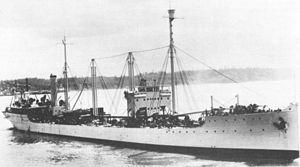
Le plan d'invasion de l'île de Guadalcanal prévoyait pour l'essentiel trois groupes navals majeurs. Deux d'entre eux étaient placés sous le commandement suprême du vice-amiral Frank J. Fletcher. Le premier de ces deux groupes navals, la Task Force NEGAT, commandé par le rear admiral Leigh Noyes était destiné à fournir l'appui aérien pour l'attaque. Cette Task Force se divisait en trois groupes aéronavals, organisés chacun autour d'un porte-avion différent.
L'USS Kanawha est un pétrolier ravitailleur de l'United States Navy de classe Kanawha construit à partir de 1914 et mis en service en 1915.